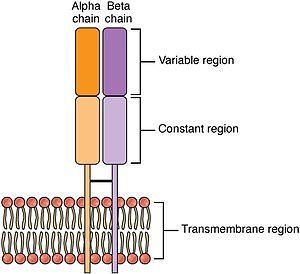
Le système immunitaire adaptatif désigne les lymphocytes T, qui contribuent à l'immunité à médiation cellulaire, et les lymphocytes B qui sont responsables de l'immunité à médiation humorale. Ces deux populations cellulaires ont des propriétés et des fonctions distinctes des cellules du système immunitaire inné.